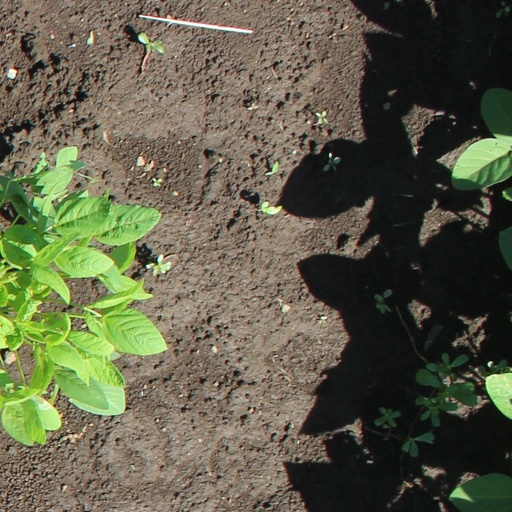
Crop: soybean